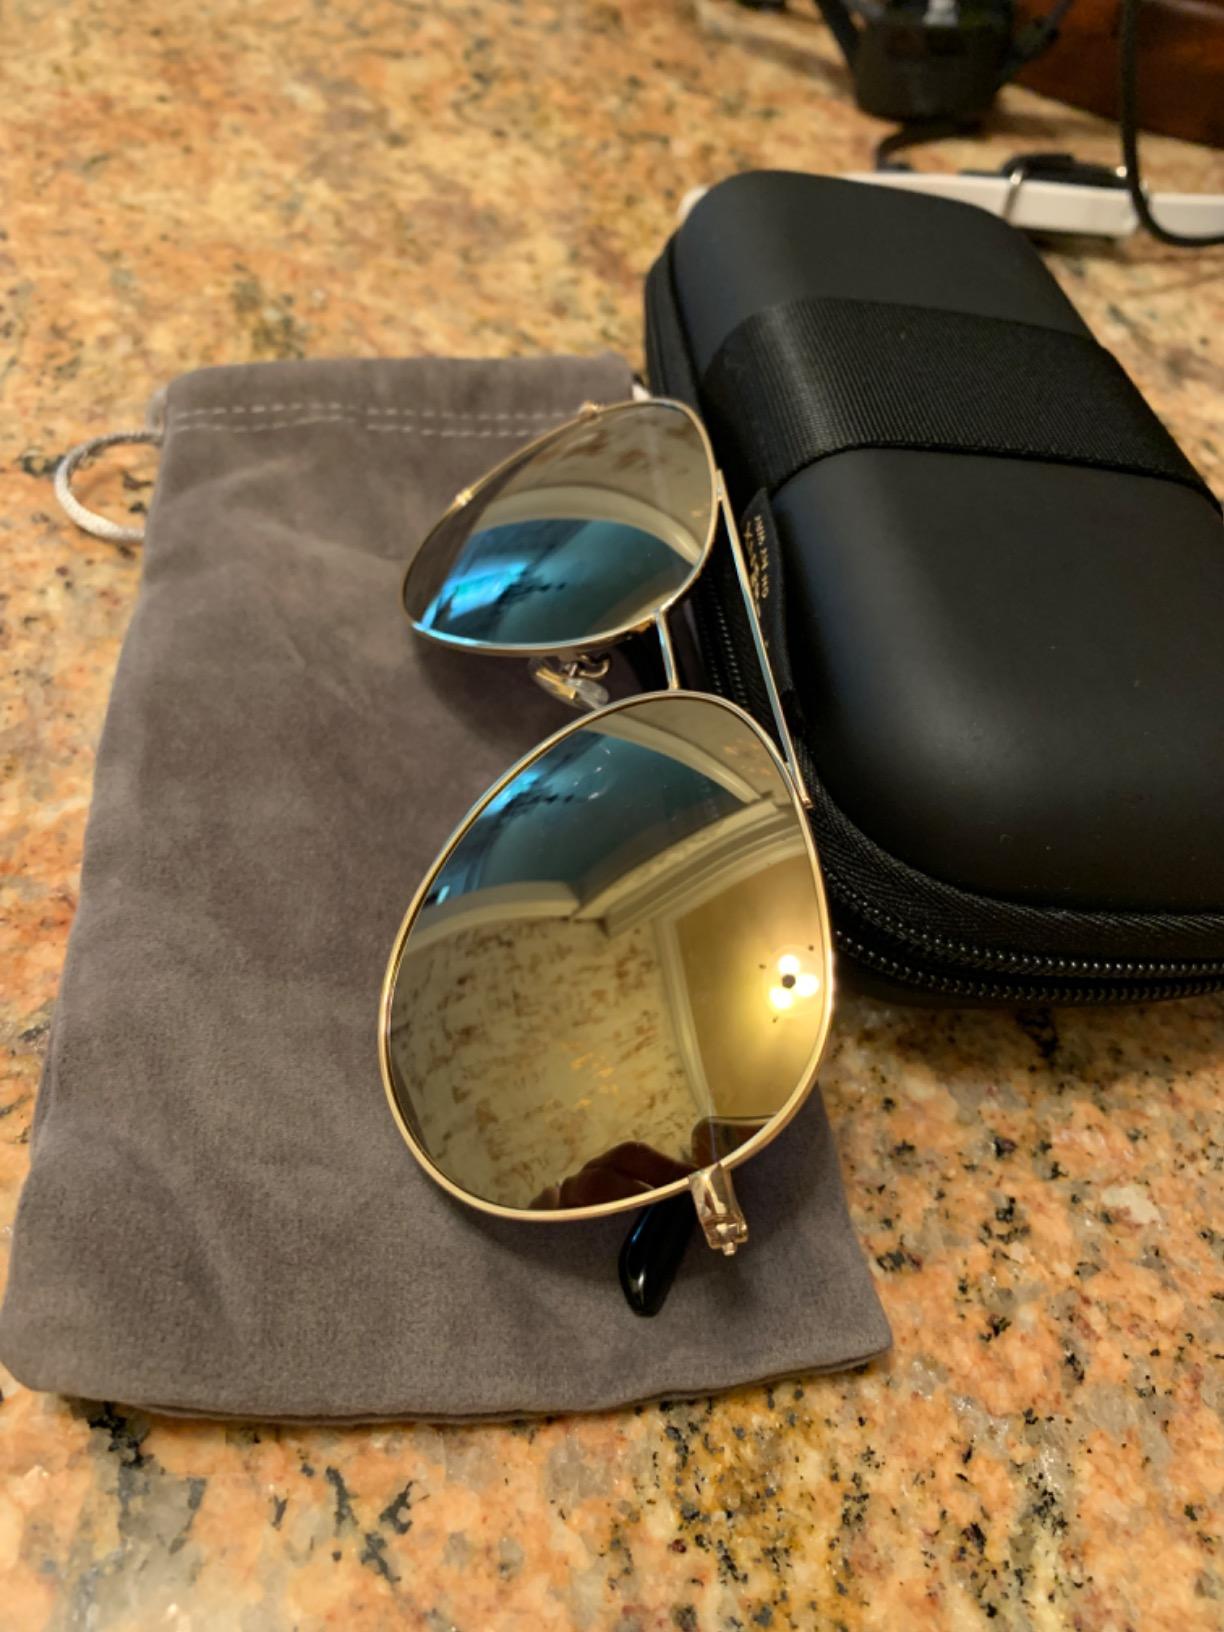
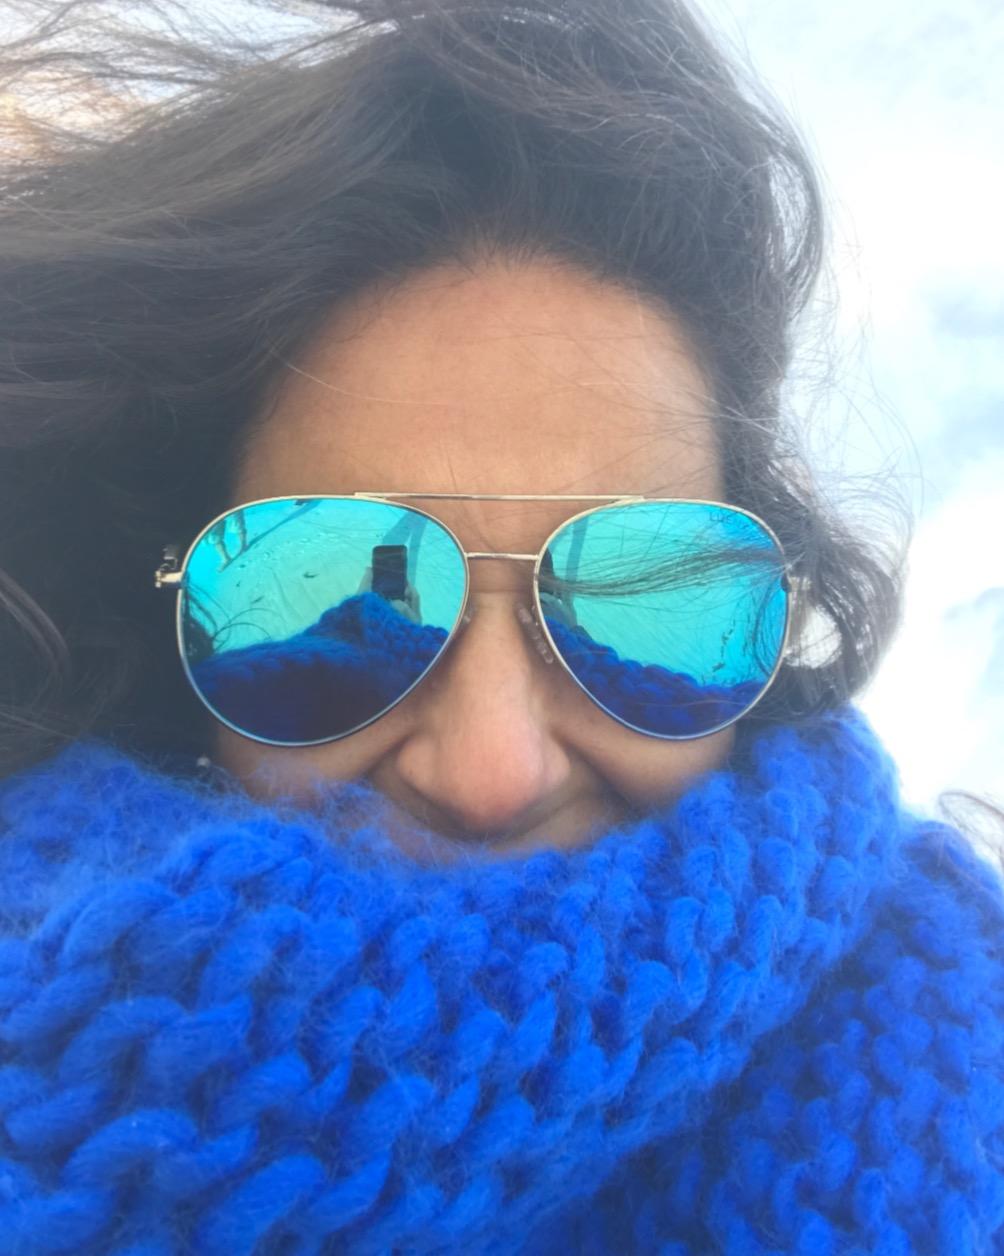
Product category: accessories_sunglasses
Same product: no